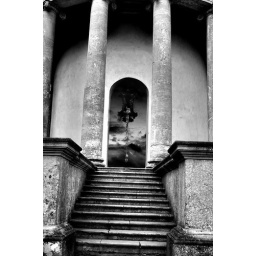
clouds in door